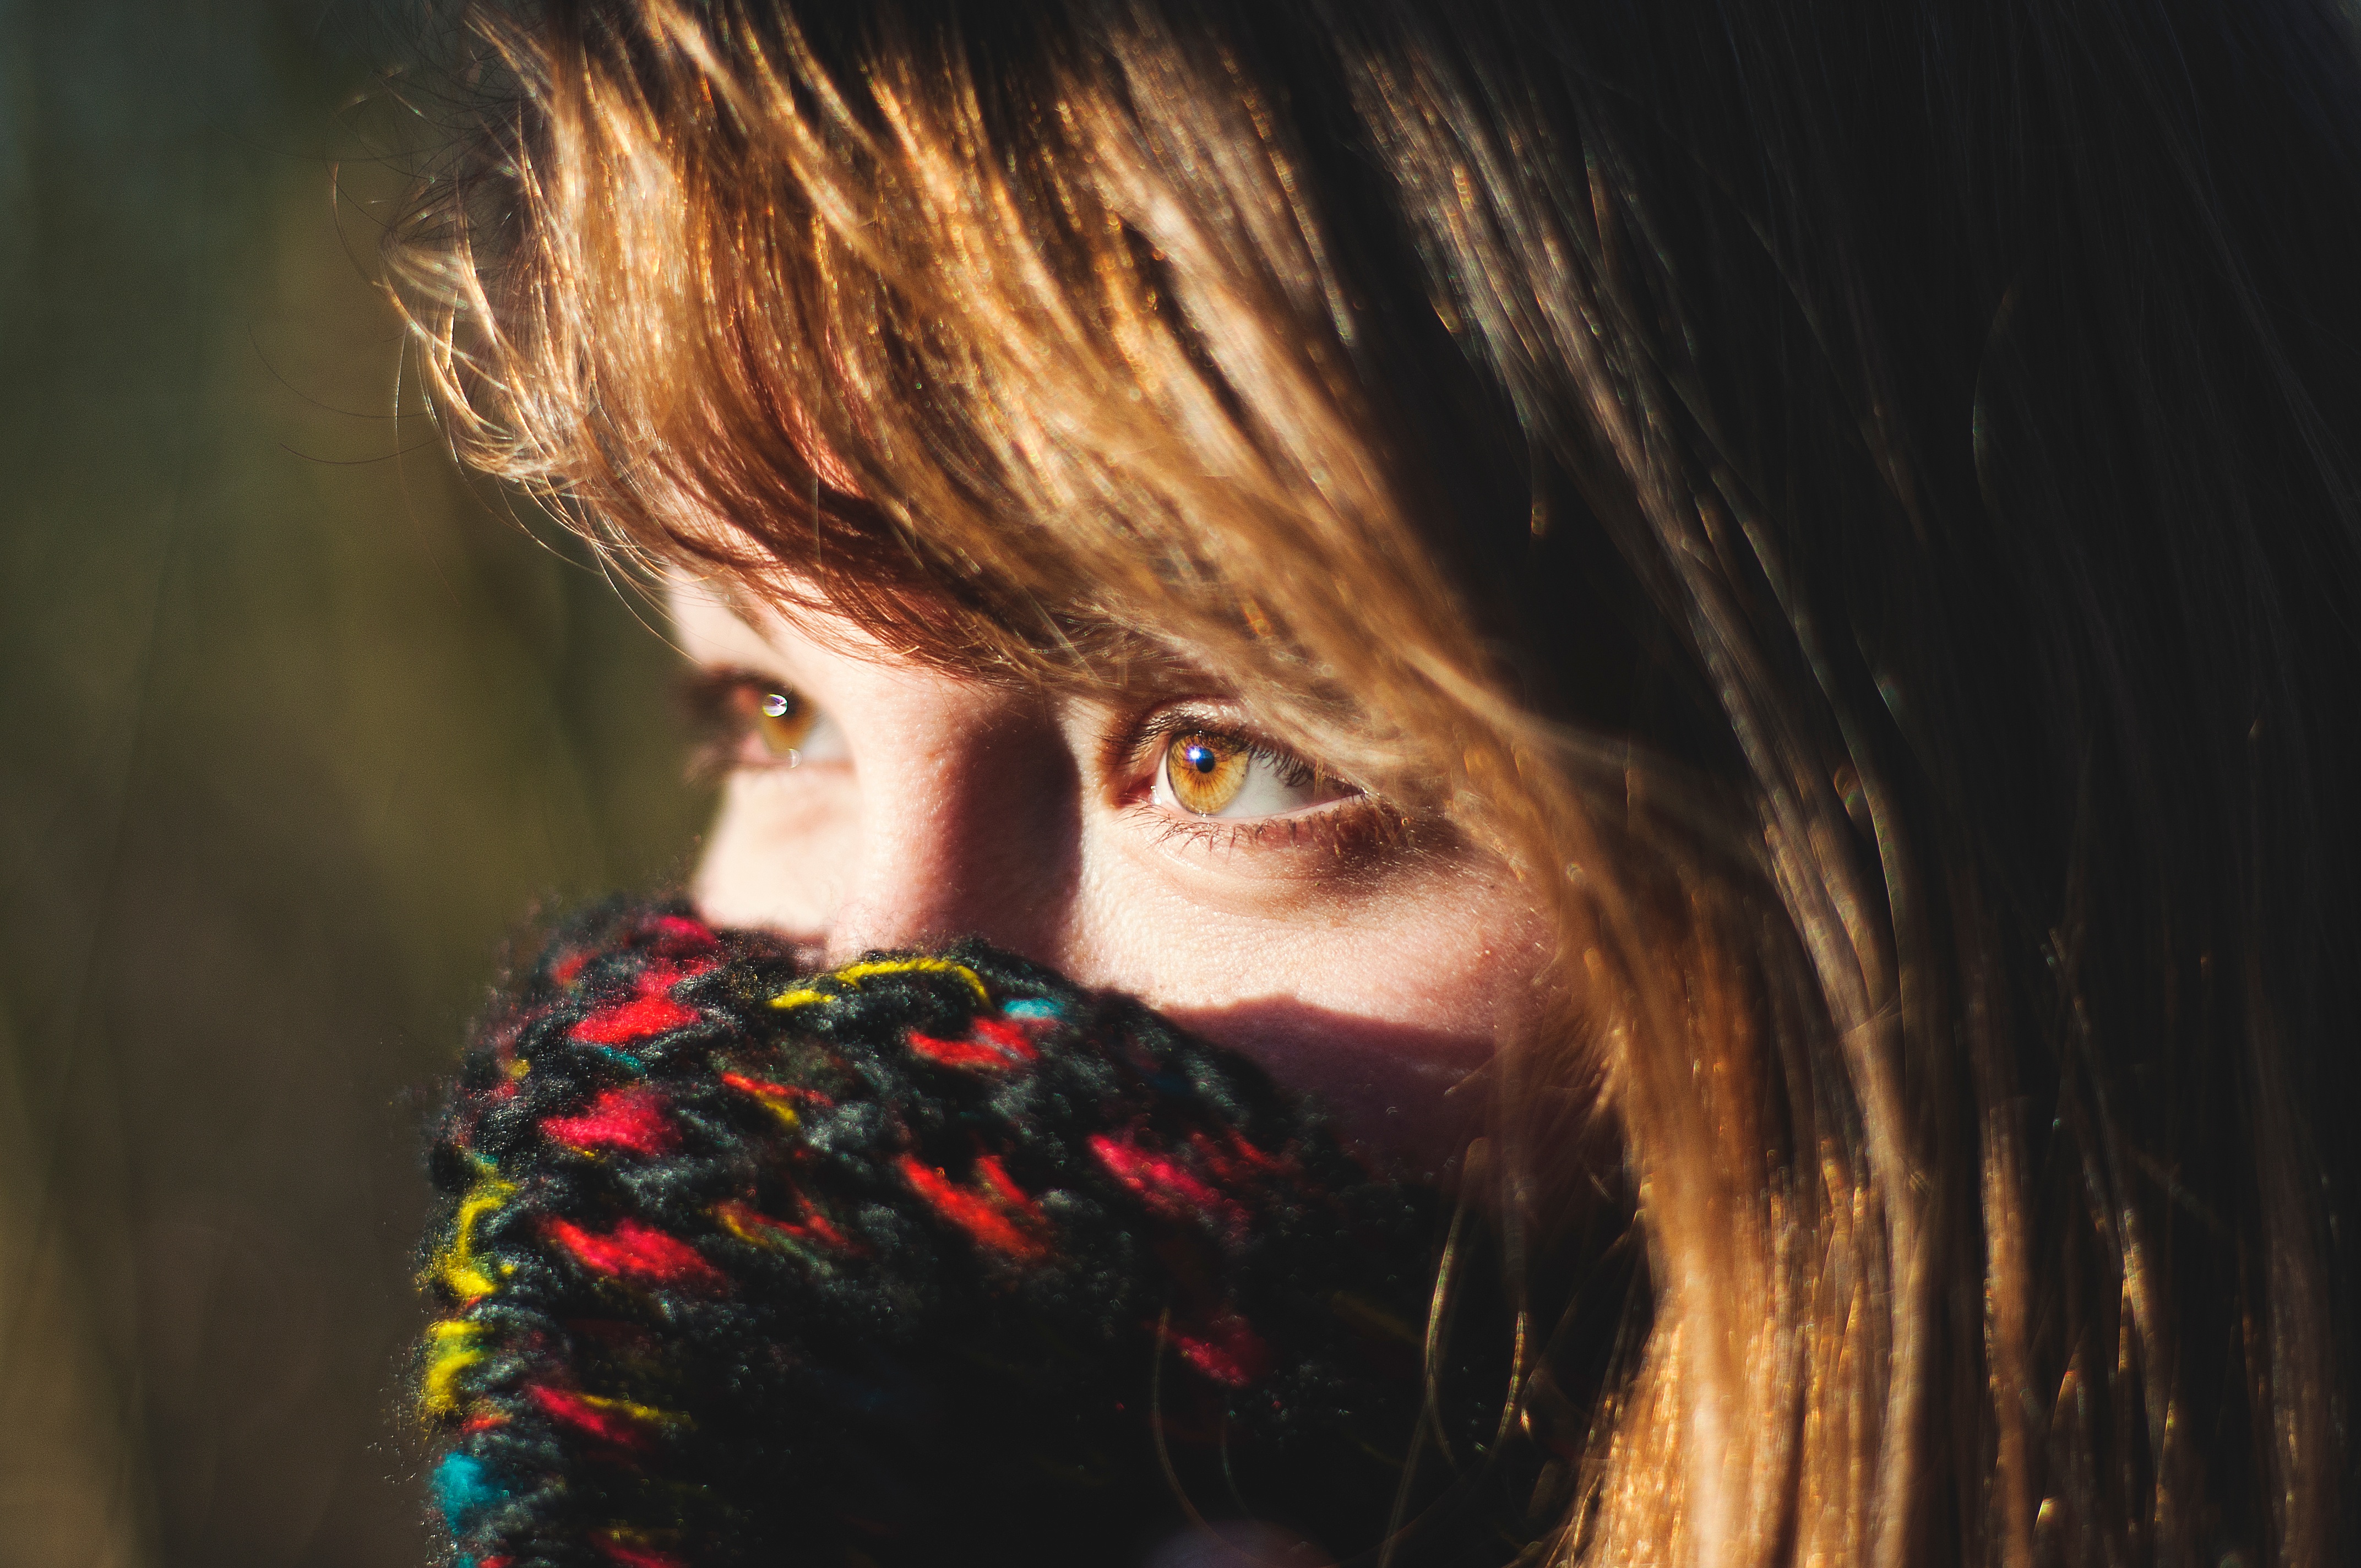
person, girl, woman, hair, portrait, model, red, color, darkness, lady, scarf, hairstyle, smile, beard, close up, face, eye, head, beauty, organ, emotion, photo shoot, portrait photography, facial hair